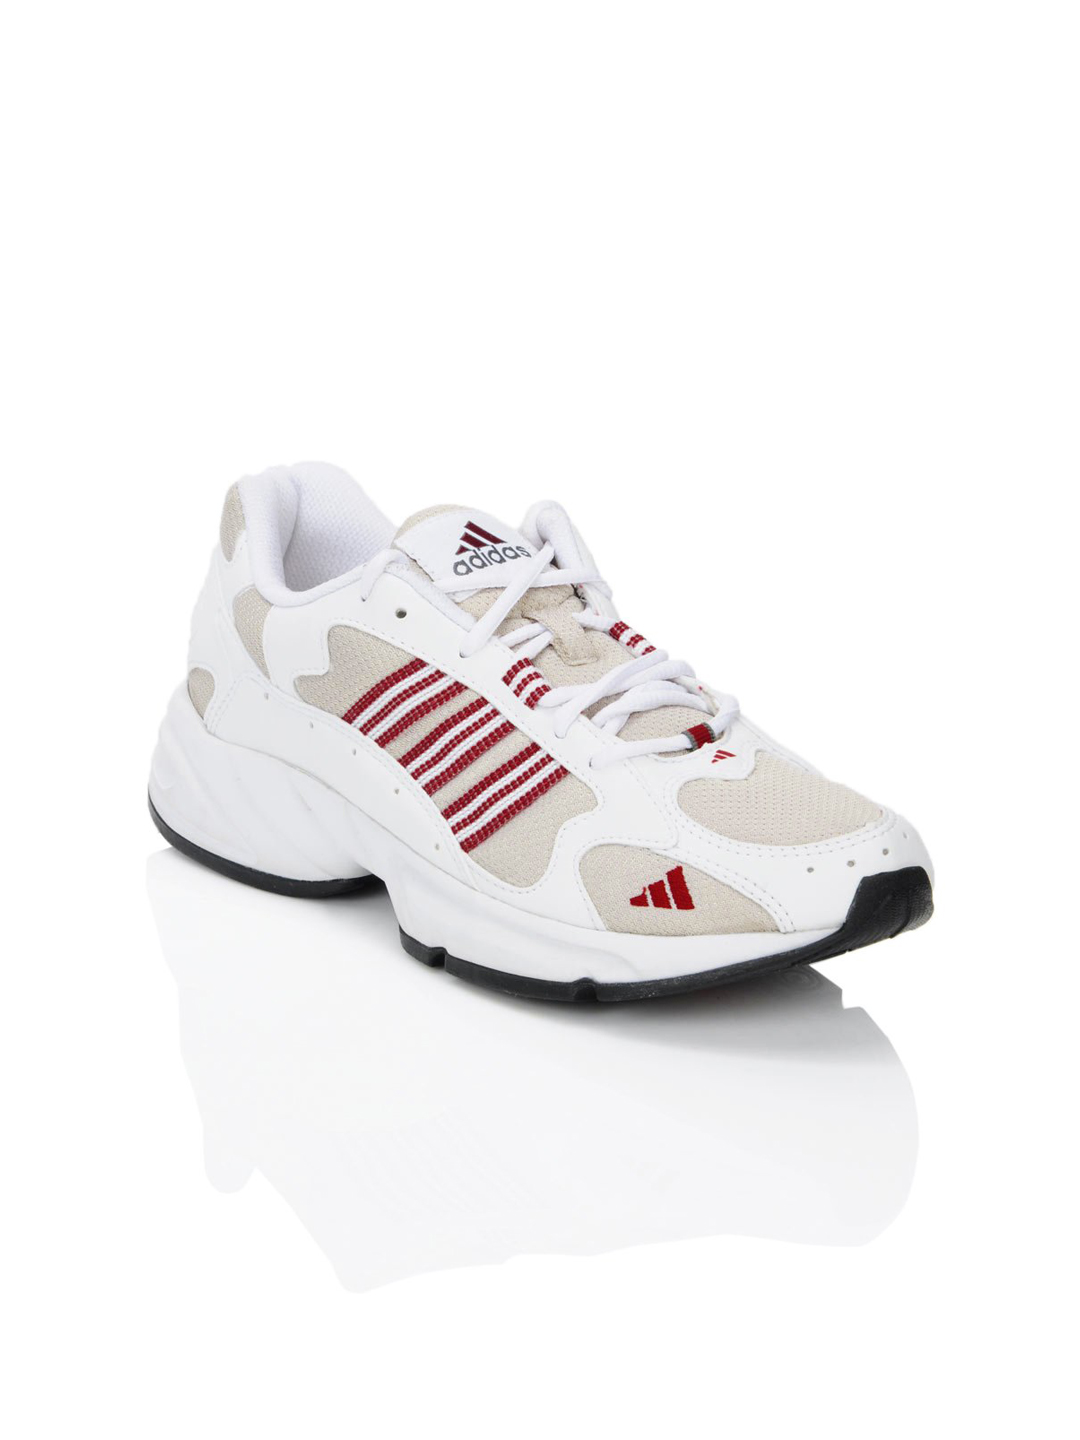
ADIDAS Unisex Viking White Sports Shoes
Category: Footwear / Shoes / Sports Shoes
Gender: Unisex
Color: White
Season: Spring 2013
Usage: Sports